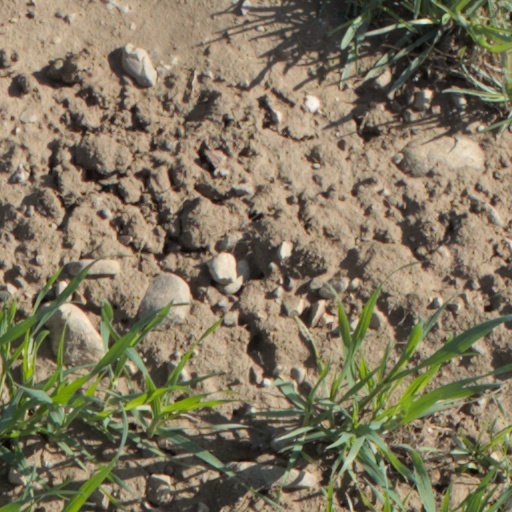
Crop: wheat